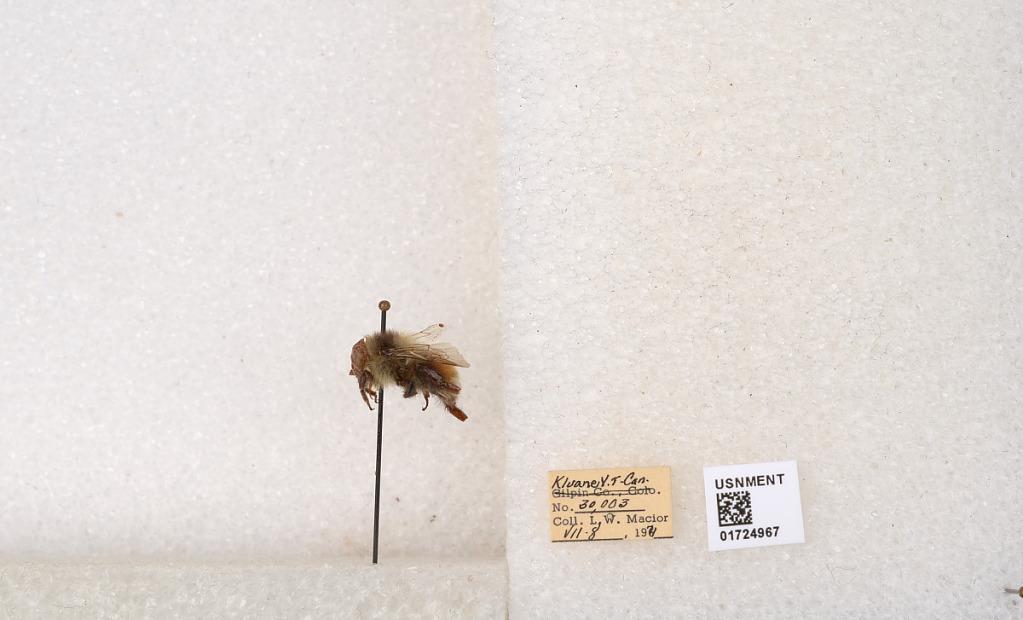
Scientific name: Bombus (Pyrobombus) sylvicola Kirby
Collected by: L. Macior
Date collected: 1971-7-8
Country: Canada
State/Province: Yukon Territory
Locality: Kluane National Park and Reserve
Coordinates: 60.7493, -139.504